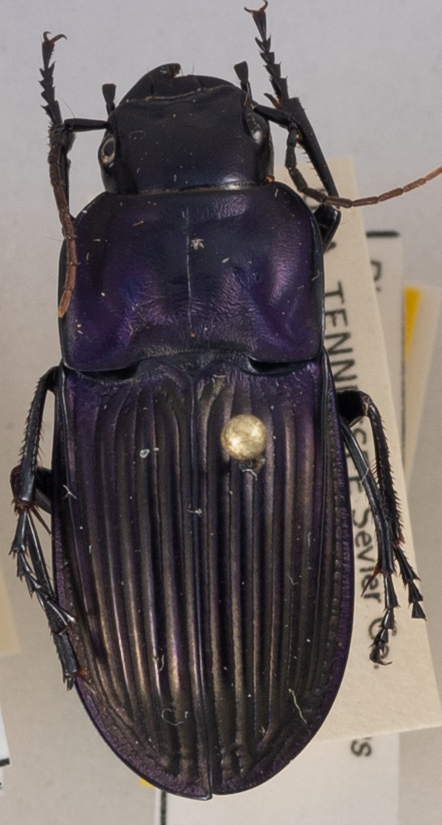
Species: Dicaelus purpuratus purpuratus
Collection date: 2019-04-30
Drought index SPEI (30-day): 1.13
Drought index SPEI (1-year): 2.09
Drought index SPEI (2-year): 2.09